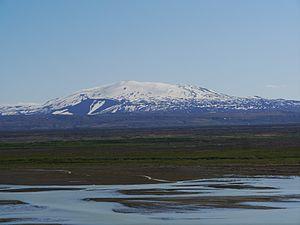
L'Hekla est un volcan situé dans le sud de l'Islande, dans les Hautes Terres, et culmine à 1 488 mètres d'altitude. Il se situe à environ 50 km au nord-est du village de Hvolsvöllur. Il est l'un des volcans les plus actifs d'Islande avec plus de 20 éruptions depuis 874.